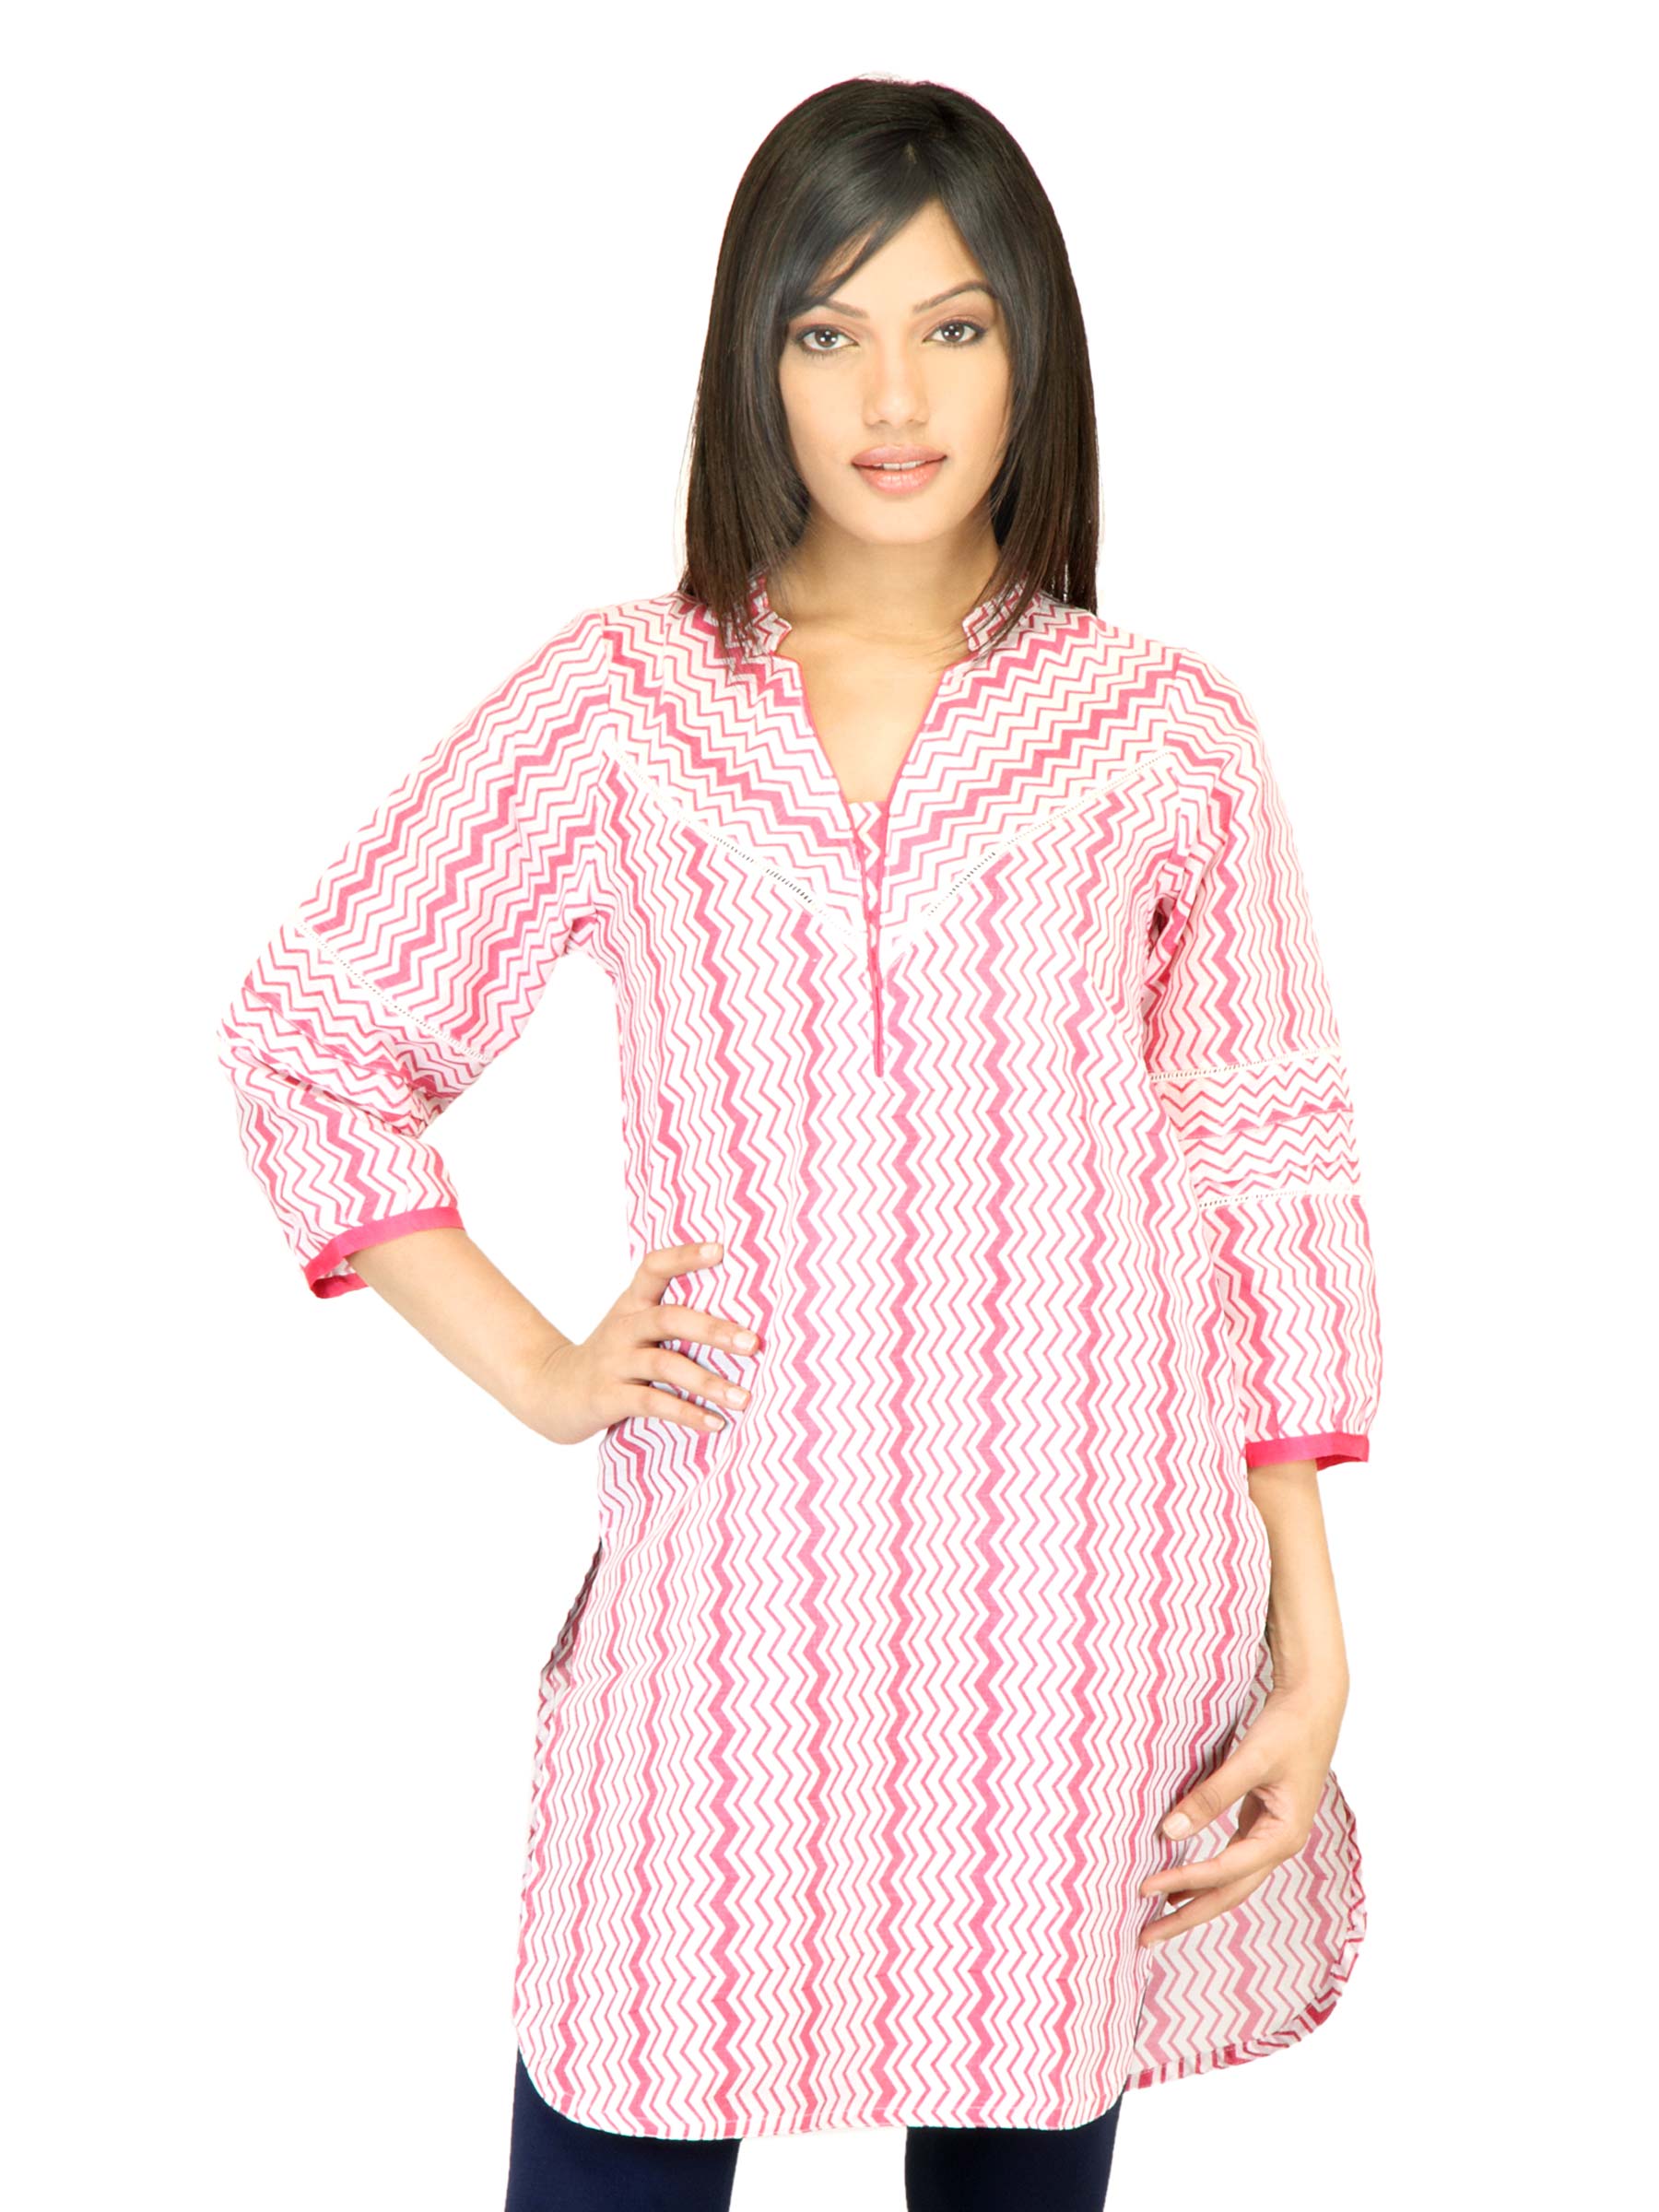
Aneri Women Anu Pink Kurta
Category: Apparel / Topwear / Kurtas
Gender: Women
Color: Pink
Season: Fall 2011
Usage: Ethnic